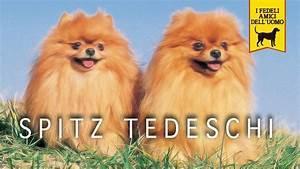
dog